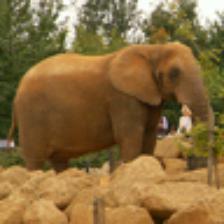
Label: NonHuman